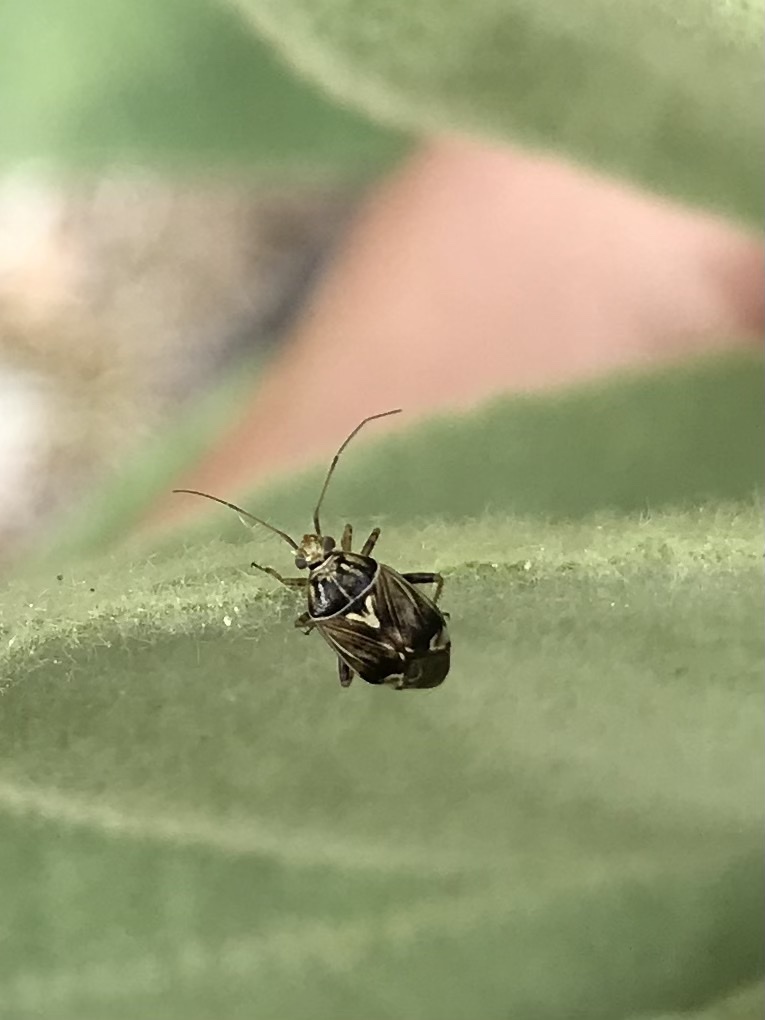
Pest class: lygus_bug